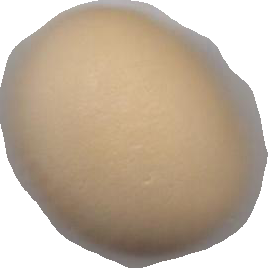
Variety: Dega